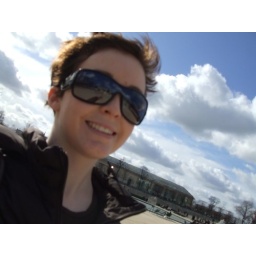
me being texan in glasses larger than my face